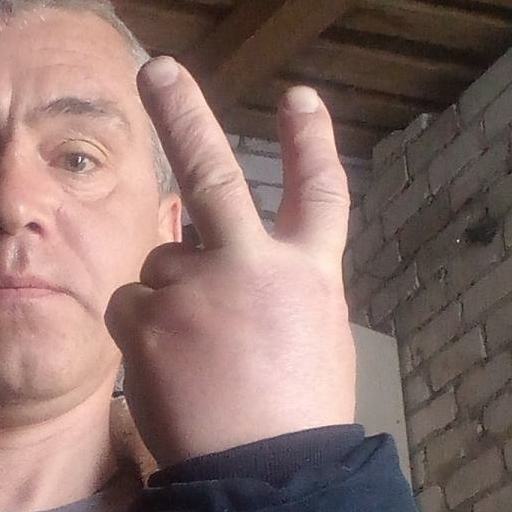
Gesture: peace_inverted